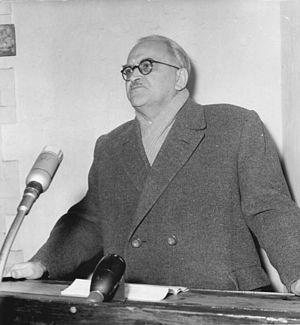
Erwin Kramer, né le 22 août 1902 à Schneidemühl et mort le 10 novembre 1979 à Berlin est un homme politique est-allemand. Il est ministre des Transports de 1954 à 1970.
Le ministère des Transports de la République démocratique allemande était le ministère responsable des moyens de transports, au sein du gouvernement de la RDA. Il est créé en 1949 et dissous à la réunification de cette-dernière avec la République fédérale d'Allemagne, en 1990. Ses fonctions ont alors été reprises par le ministère fédéral des Transports et de la Construction.